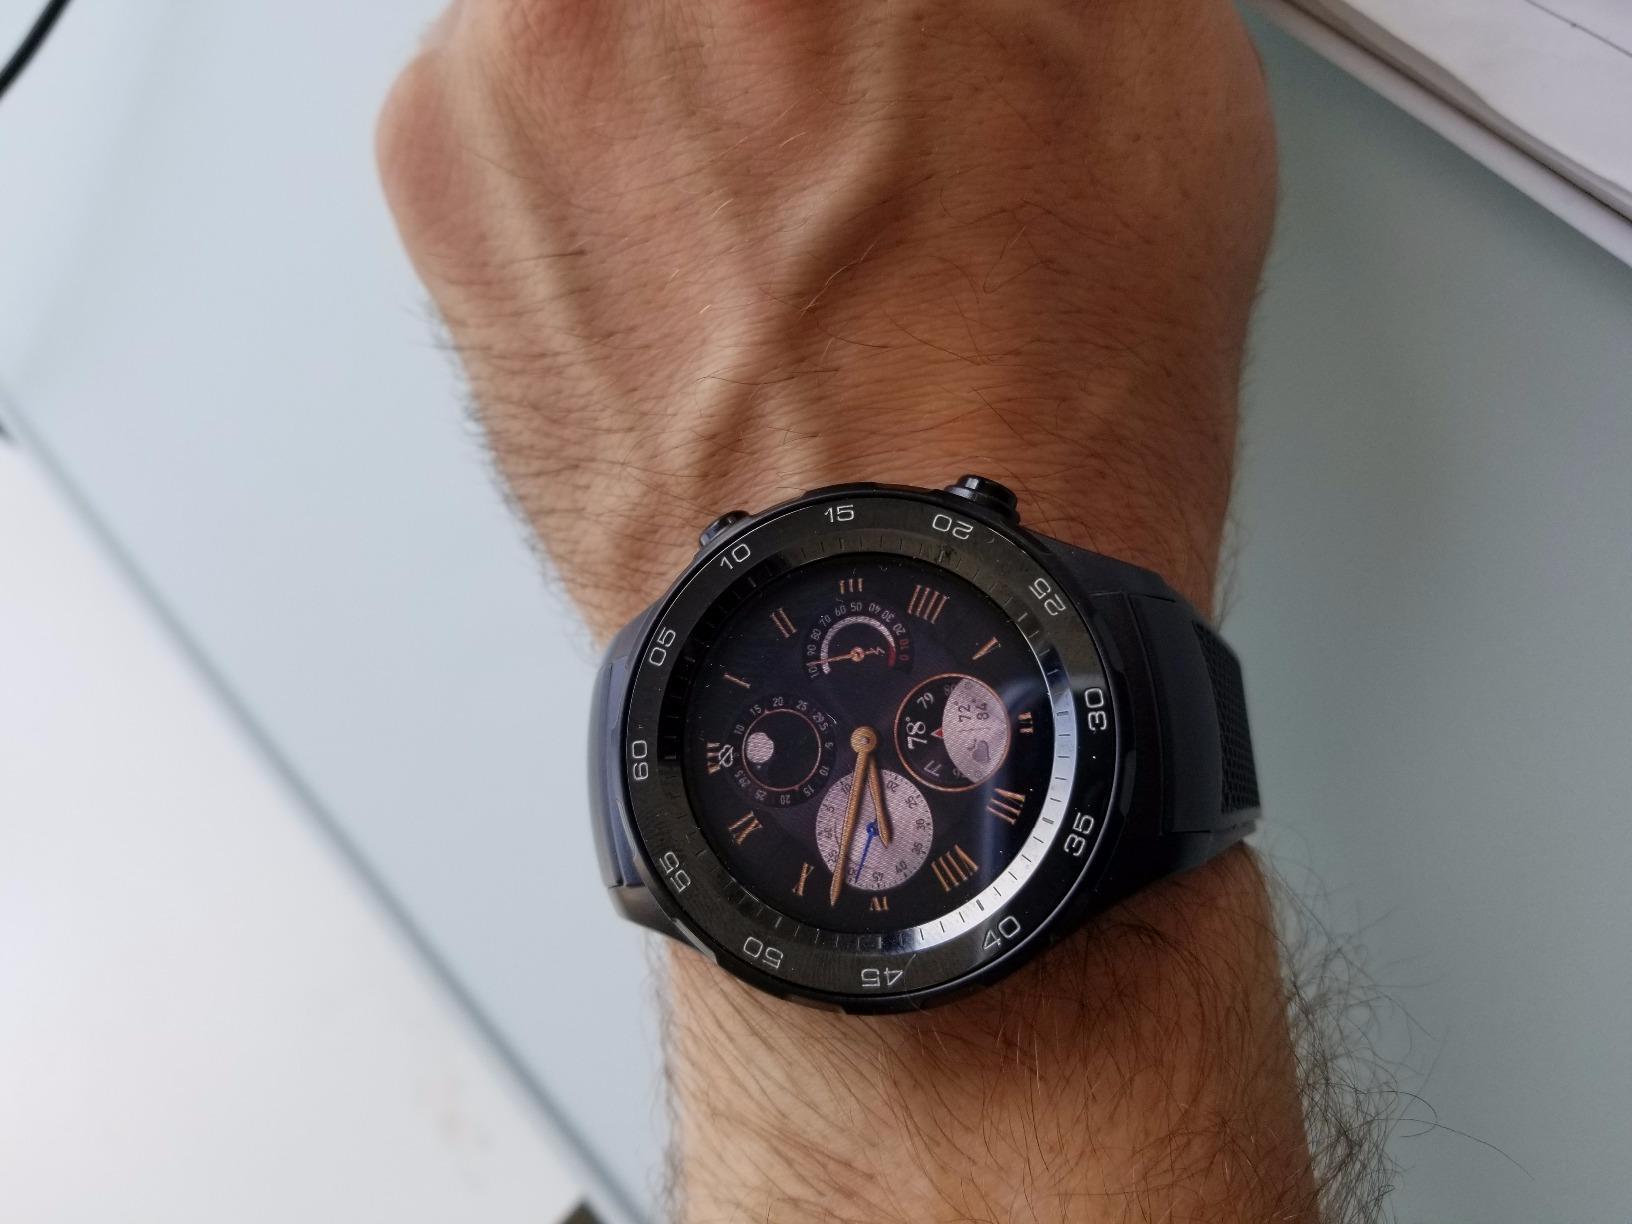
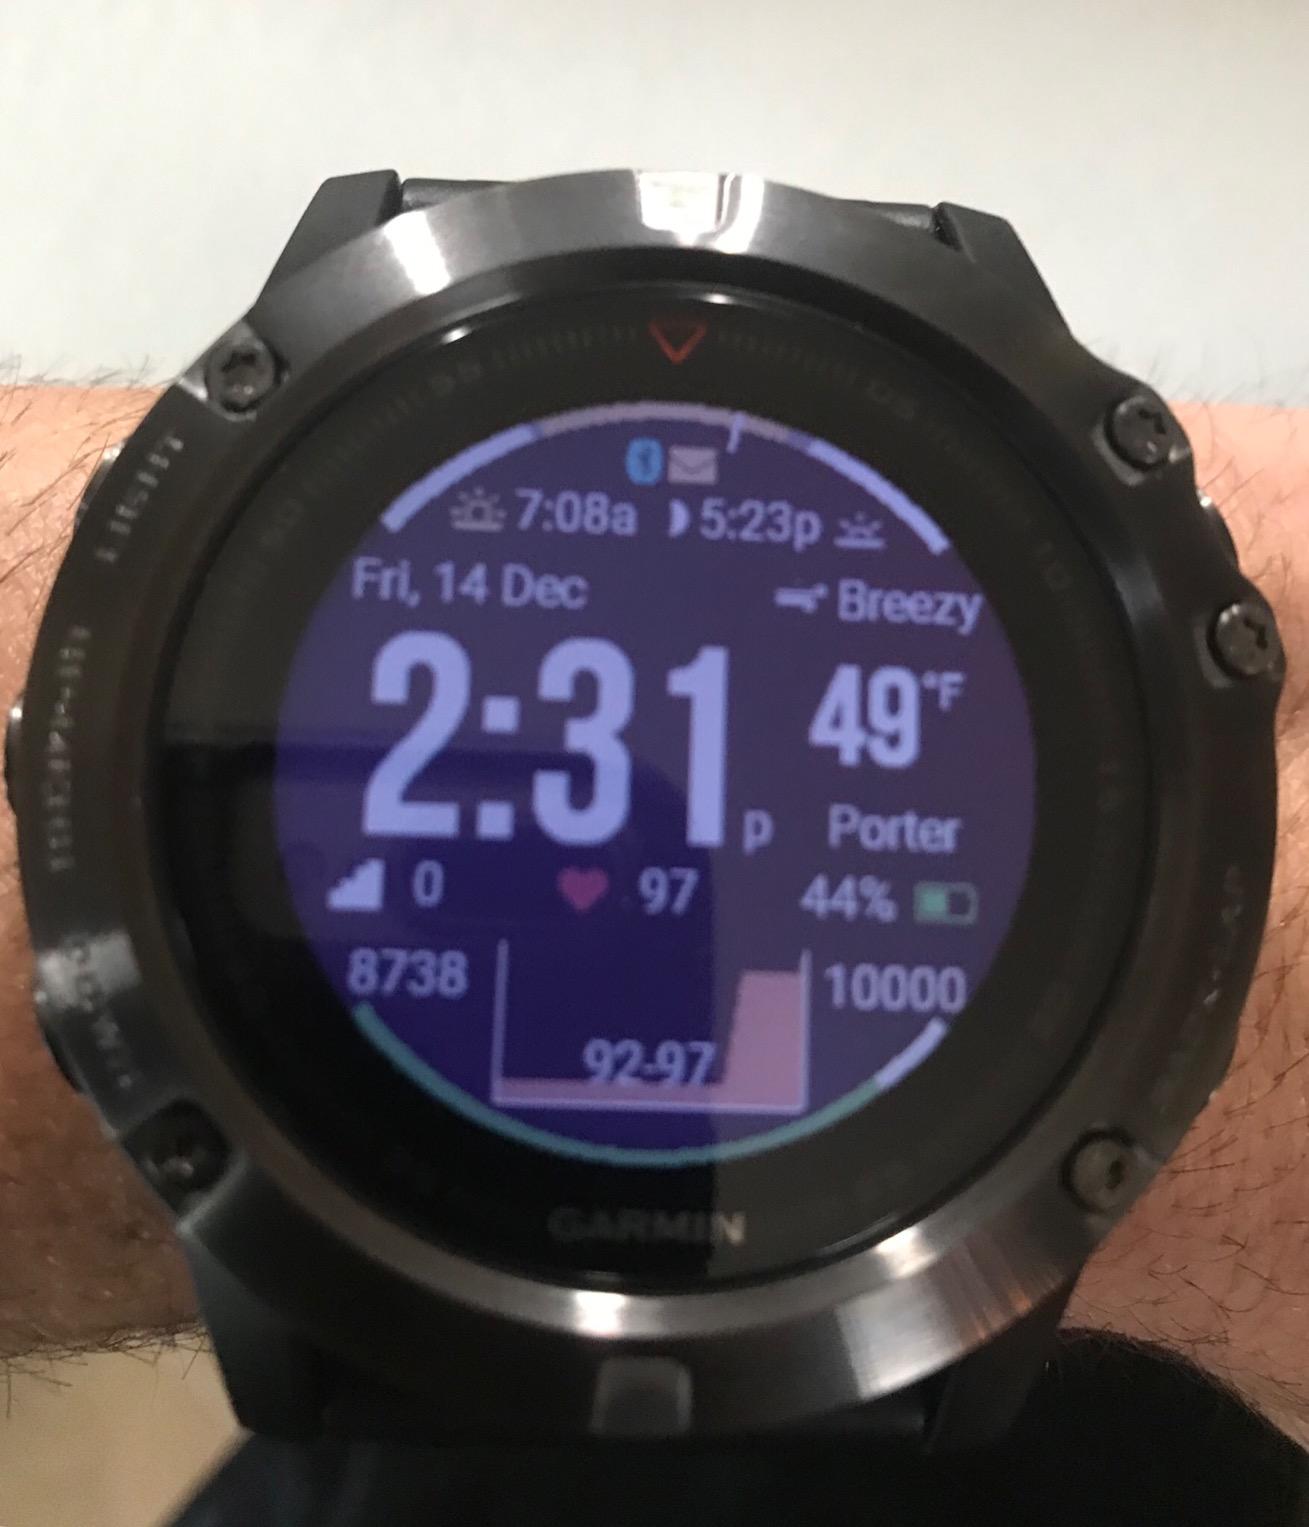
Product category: smartwatch
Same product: no